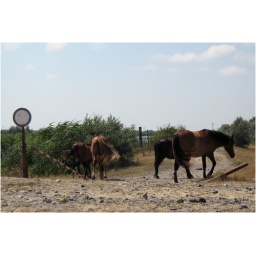
Wild horses in Sulina, Danube Delta. Nobody needs them and they distroy young trees in the Letea wood during winter.